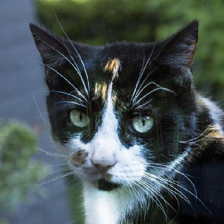
Label: animals